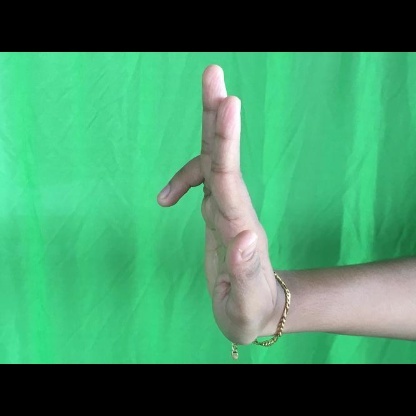
Mudra: Ardhapathaka